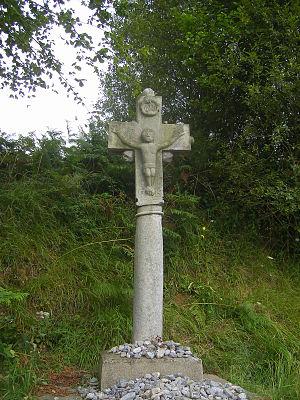
Cet article recense une partie des monuments historiques des Pyrénées-Atlantiques, en France.
Gamarthe est une commune française, située dans le département des Pyrénées-Atlantiques en région Nouvelle-Aquitaine.